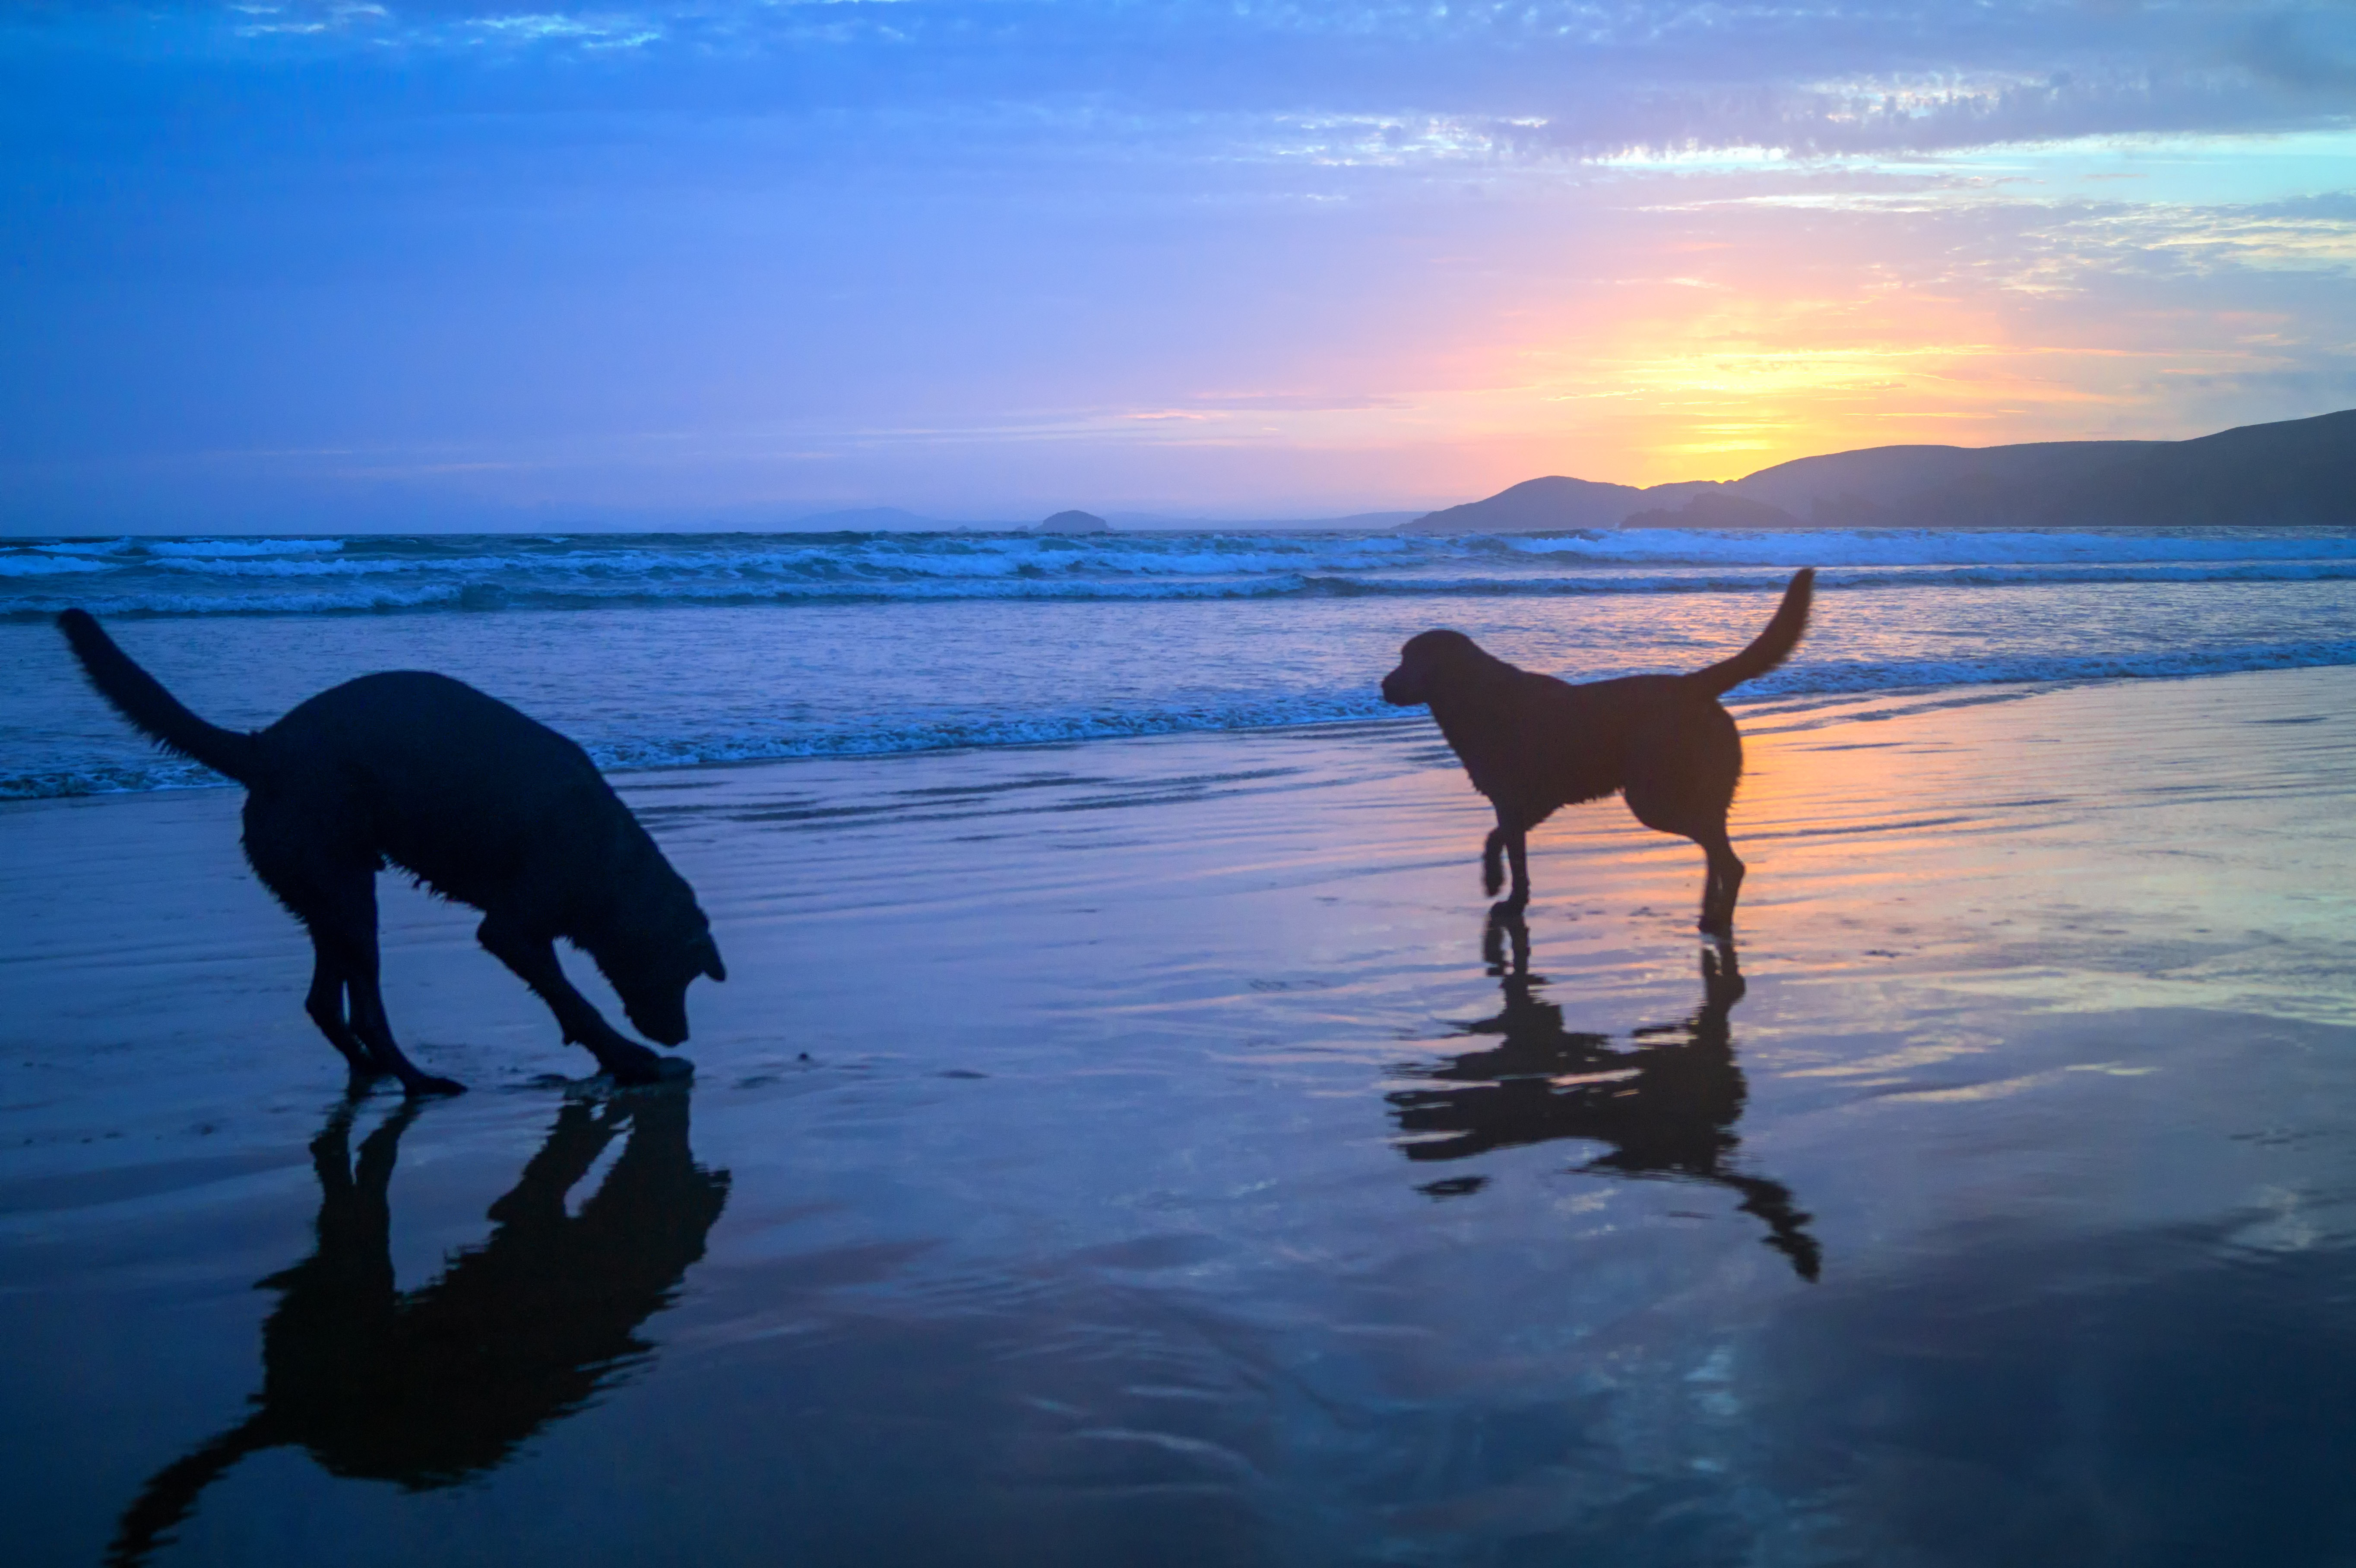
beach, sea, coast, water, ocean, horizon, silhouette, light, cloud, sun, sunrise, sunset, night, cloudy, morning, hill, wave, hour, dawn, coastal, dog, canine, dark, seaside, dusk, evening, twilight, golden, reflection, blue, set, reflect, uk, hills, wales, dogs, waves, clouds, gold, reflecting, reflections, side, silhouettes, reflects, hilly, newgale, pembrokeshire, wavy, doggy, canines, doggies